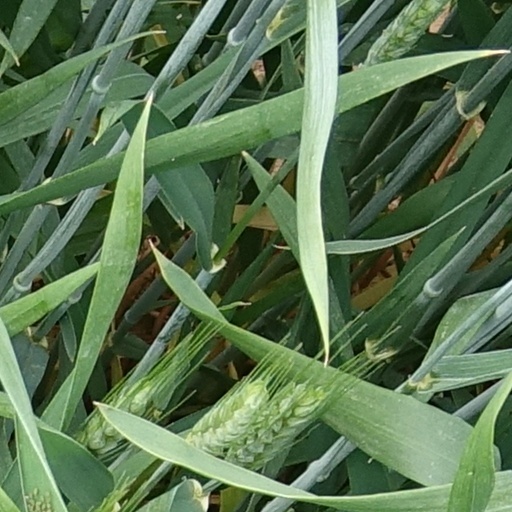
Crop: wheat